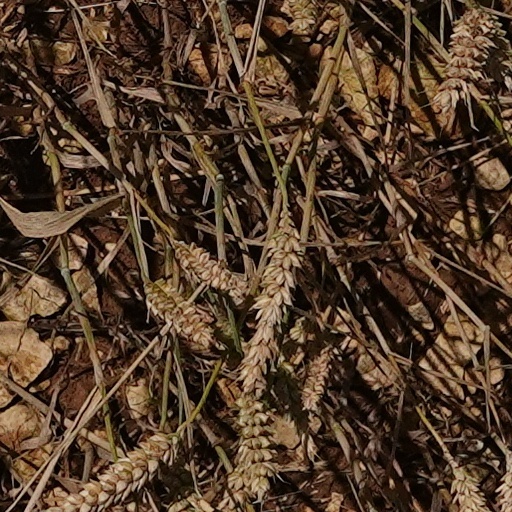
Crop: wheat